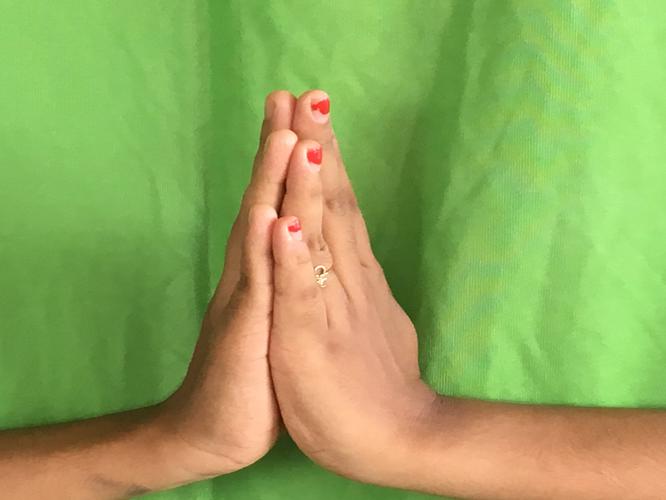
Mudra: Anjali
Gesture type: double_hand